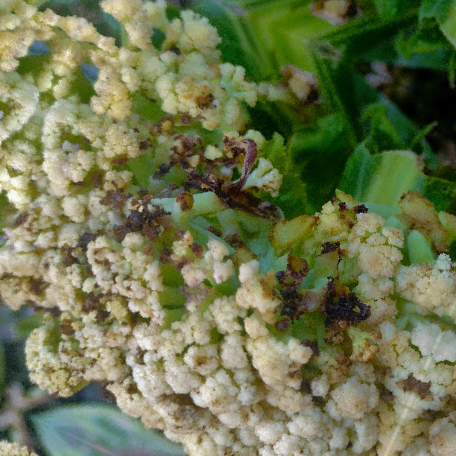
Label: Bacterial spot rot